Biberist Ost railway station

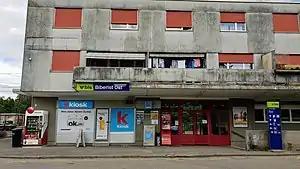
The station building in 2018

Biberist Ost railway station is a railway station in the municipality of Biberist, in the Swiss canton of Solothurn. It is an intermediate stop on the standard gauge Solothurn–Langnau line of BLS AG. The station is located on the east side of the Emme, opposite the Biberist city center. Another station, on the gauge Solothurn–Worblaufen line of Regionalverkehr Bern-Solothurn, is located approximately to the west.